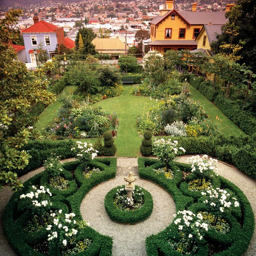
cottages holiday house this is what i 'm thinking of .